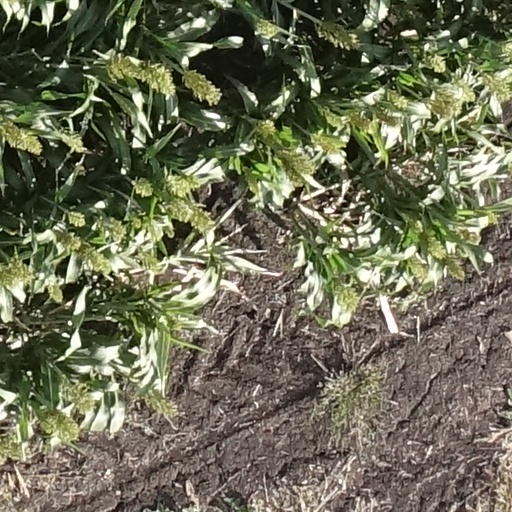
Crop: sorghum